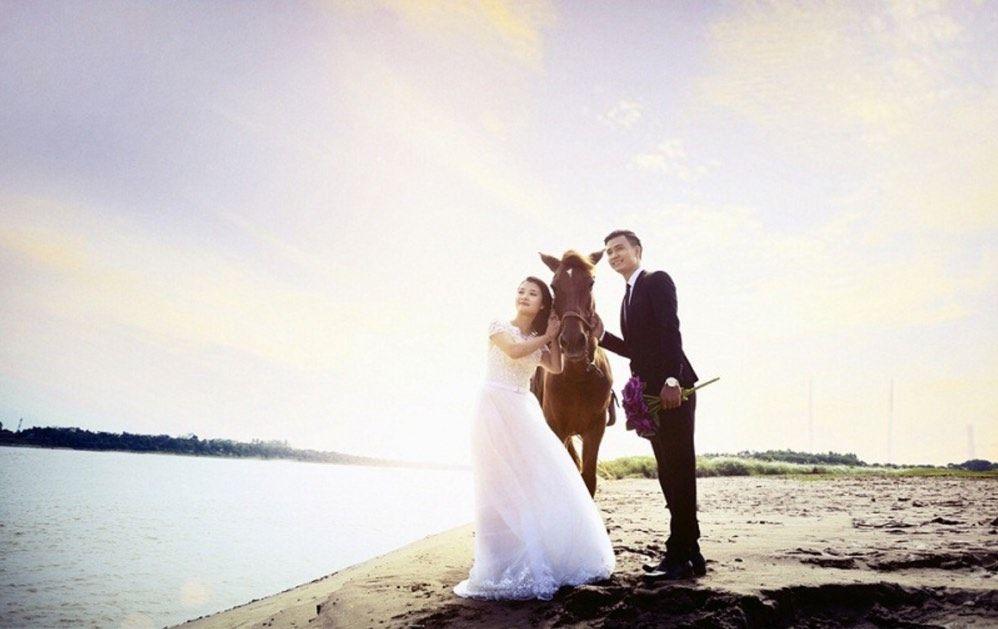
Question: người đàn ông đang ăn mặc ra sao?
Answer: áo vest đen, quần dài đen và giày đen